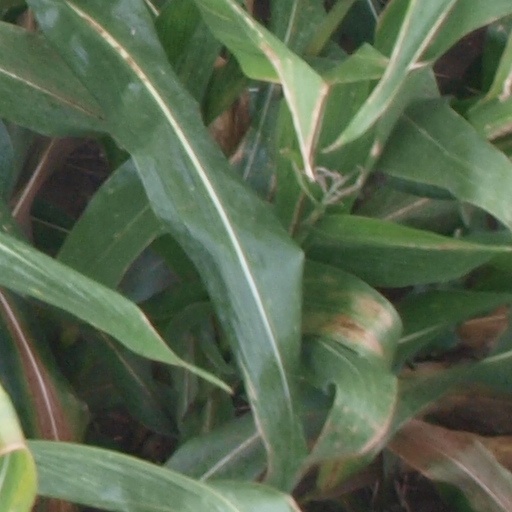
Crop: maize; corn